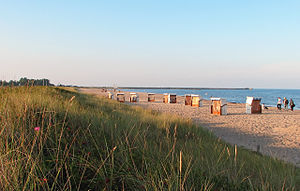
Olpenæs
Stranden i Olpenæs
Olpenæs er en landsby og herregård på halvøen Svans i den østlige del af Sydslesvig. Landsbyen hører under Svans Sogn.